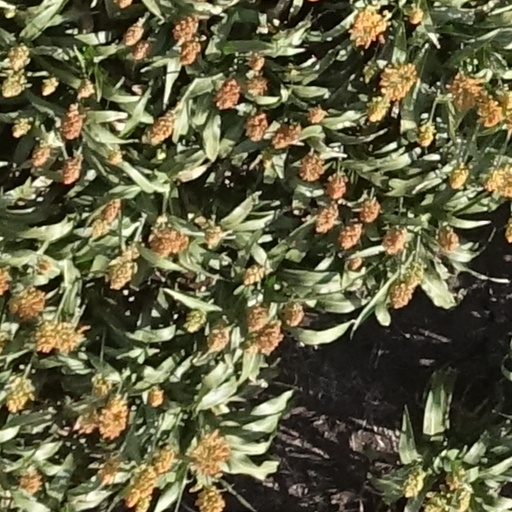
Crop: sorghum